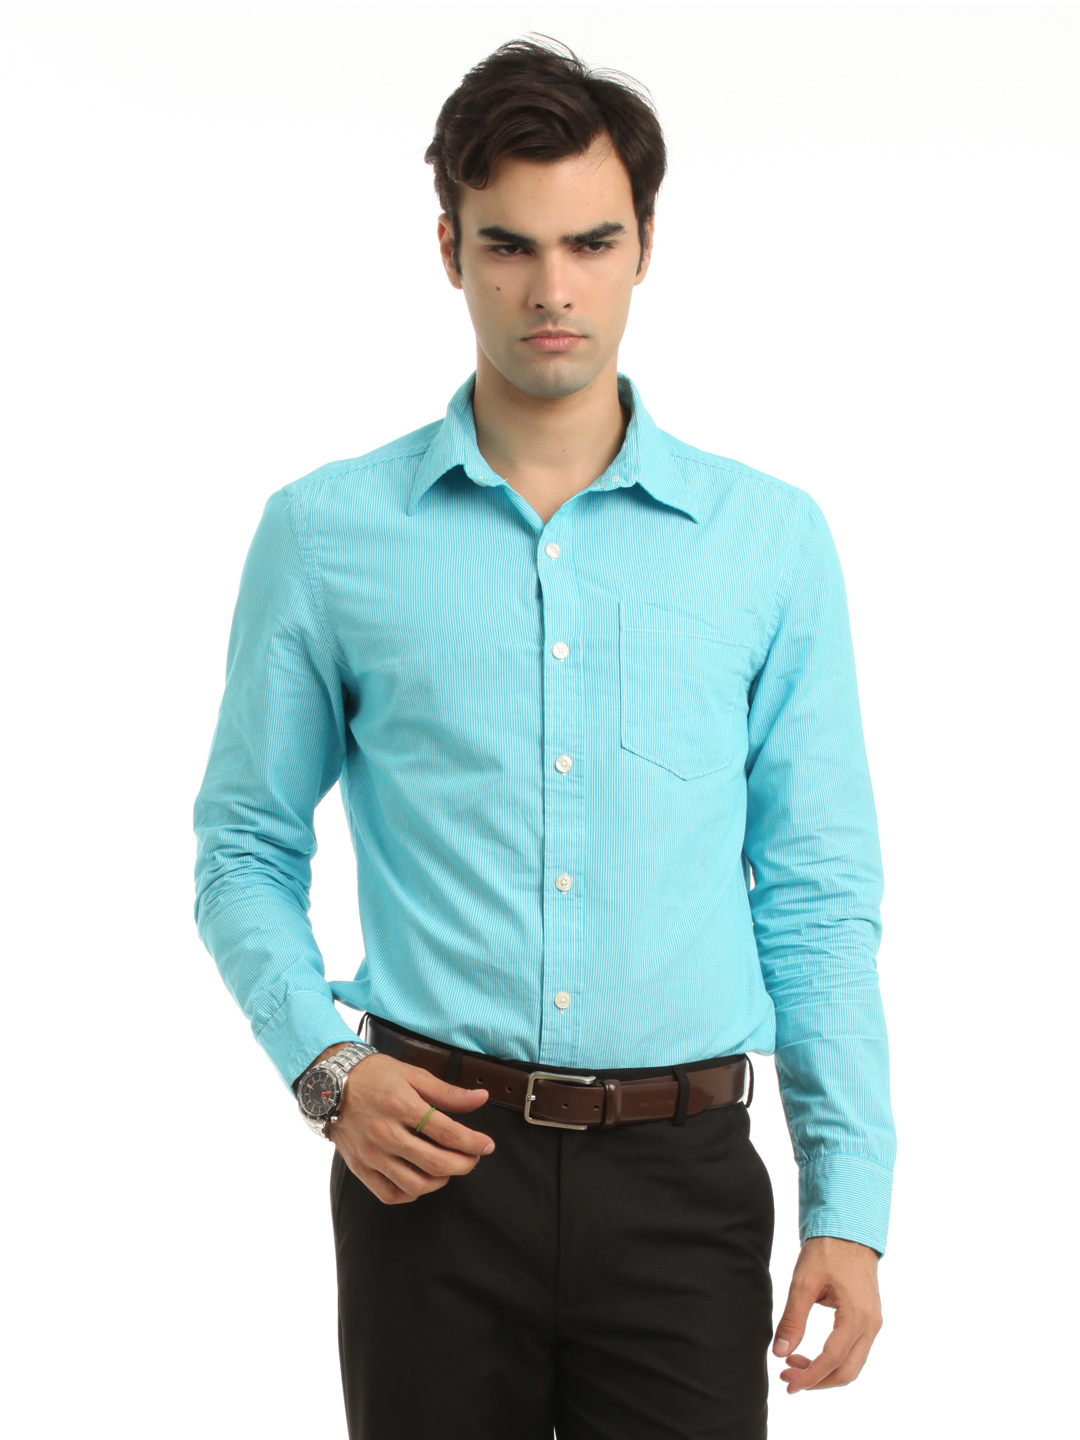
Myntra Men Turquoise Blue Striped Shirt
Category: Apparel / Topwear / Shirts
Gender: Men
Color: Turquoise Blue
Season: Summer 2012
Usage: Casual